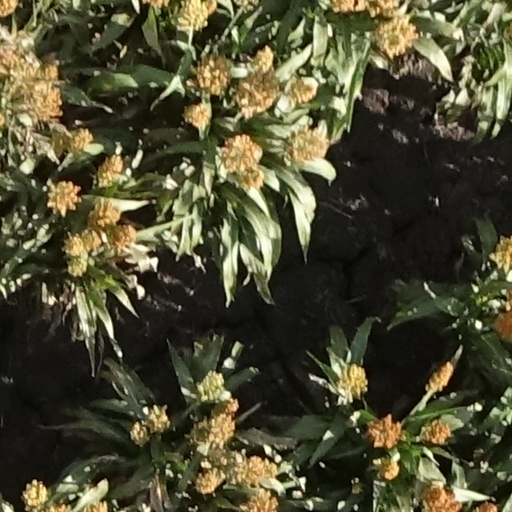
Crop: sorghum